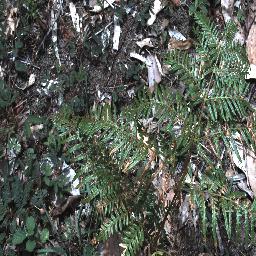
Label: negative